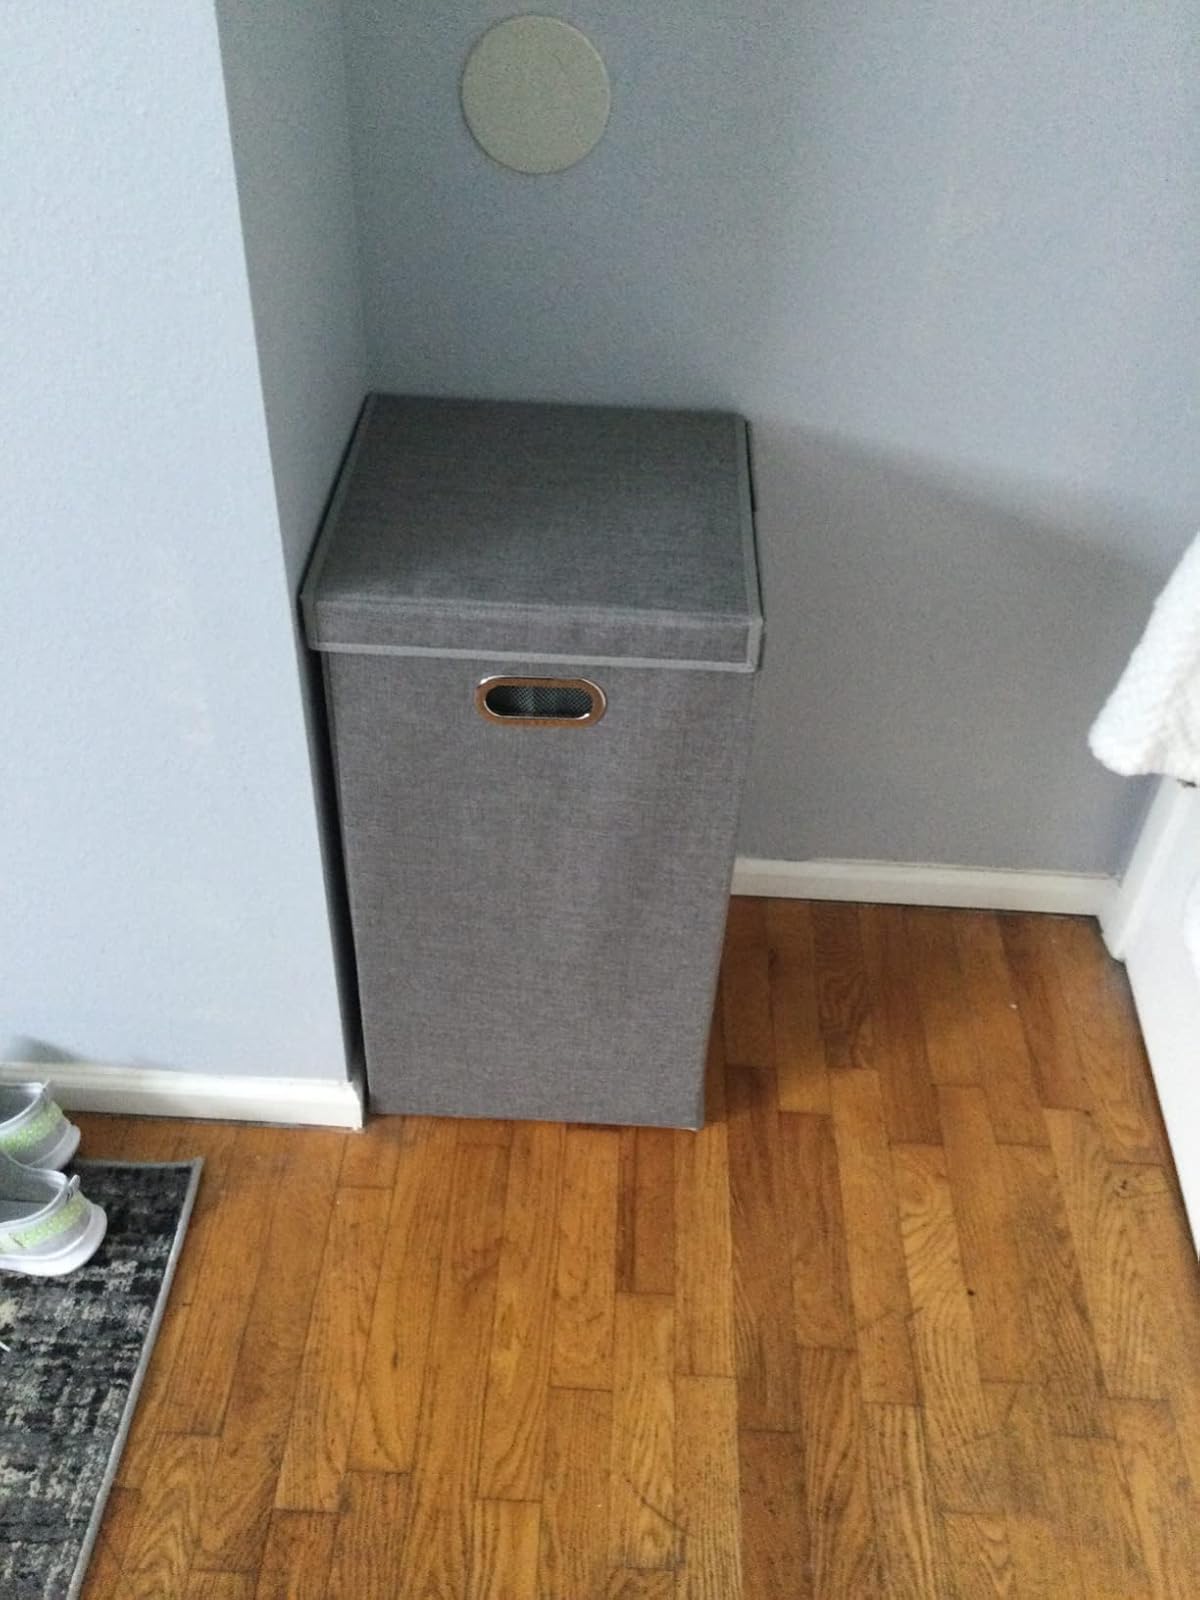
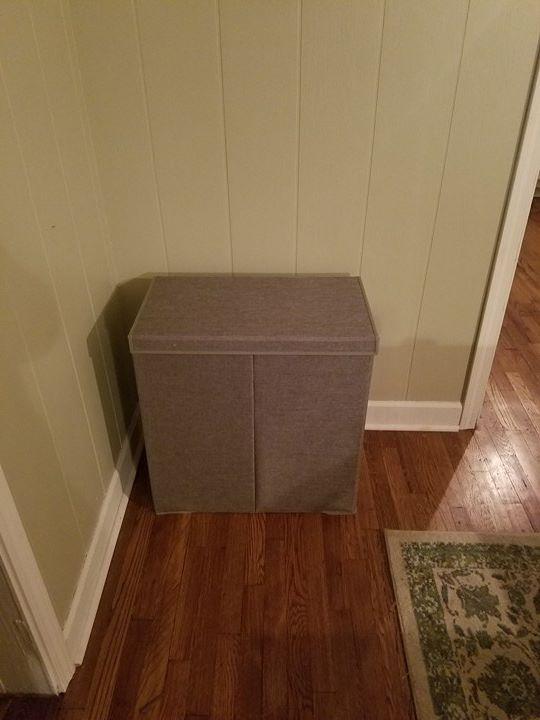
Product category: items_hamper
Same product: no